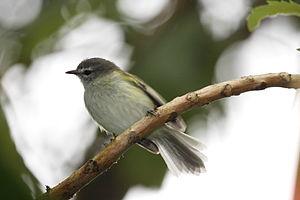
Le Tyranneau de Sclater est une espèce de passereau de la famille des Tyrannidae. Son nom lui a été donné en hommage au zoologiste britannique Philip Lutley Sclater.